KPNT

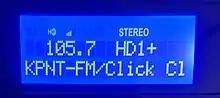

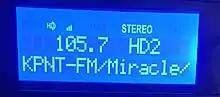
KPNT broadcasting in HD including all the subchannels.

KPNT is considered a "move-in" station. In March 1967, the station signed on in Ste. Genevieve, Missouri, about 50 miles south of St. Louis. It had the call sign KSGM-FM and was simulcast with its sister station, KSGM (AM 980); the call letters were derived from the stations' city of license. (KSGM has since moved across the Mississippi River to Chester, Illinois.) KSGM-FM broadcast at 27,000 watts from a 285-foot antenna, with only limited coverage of the southern part of the St. Louis radio market.